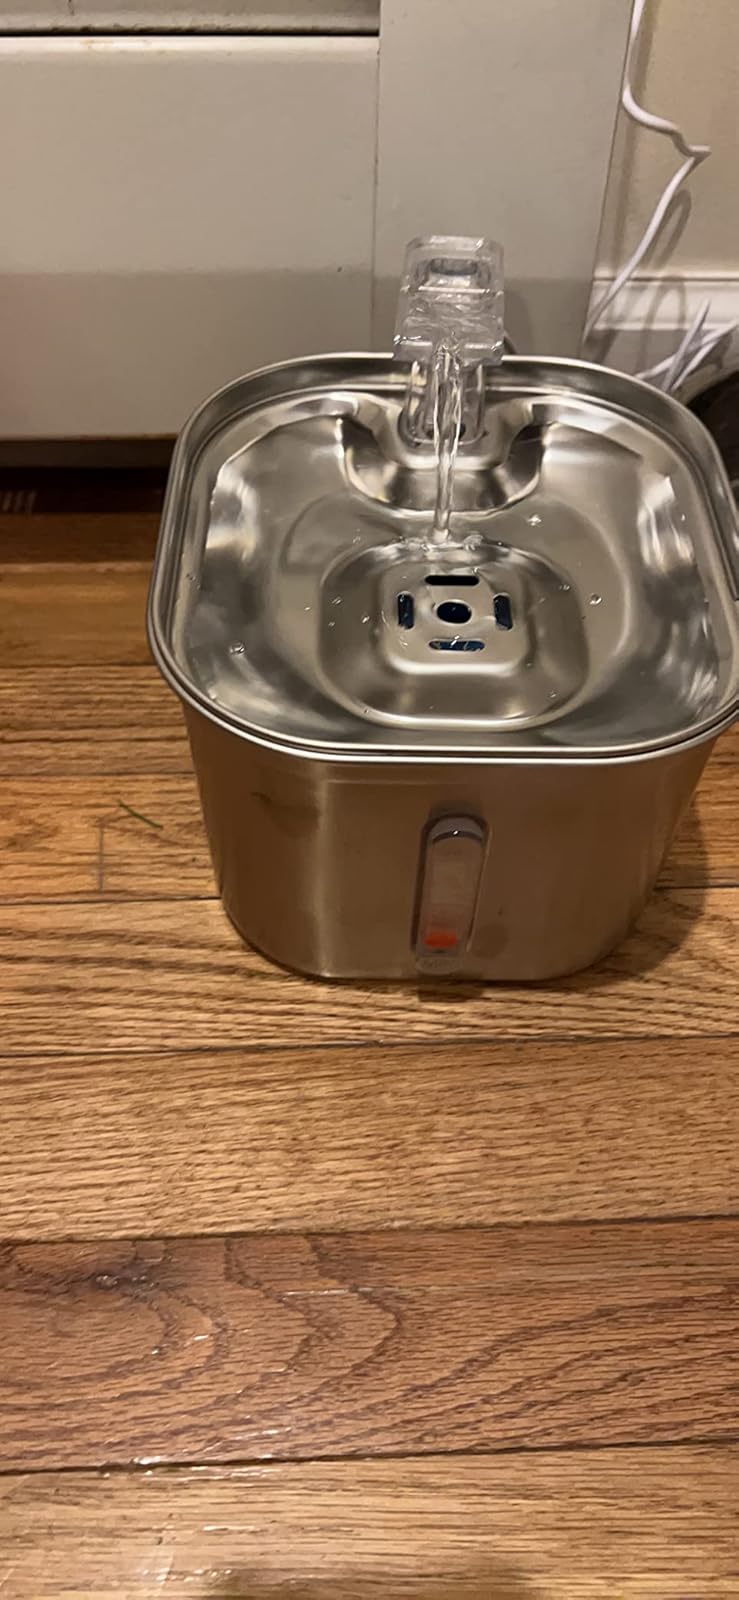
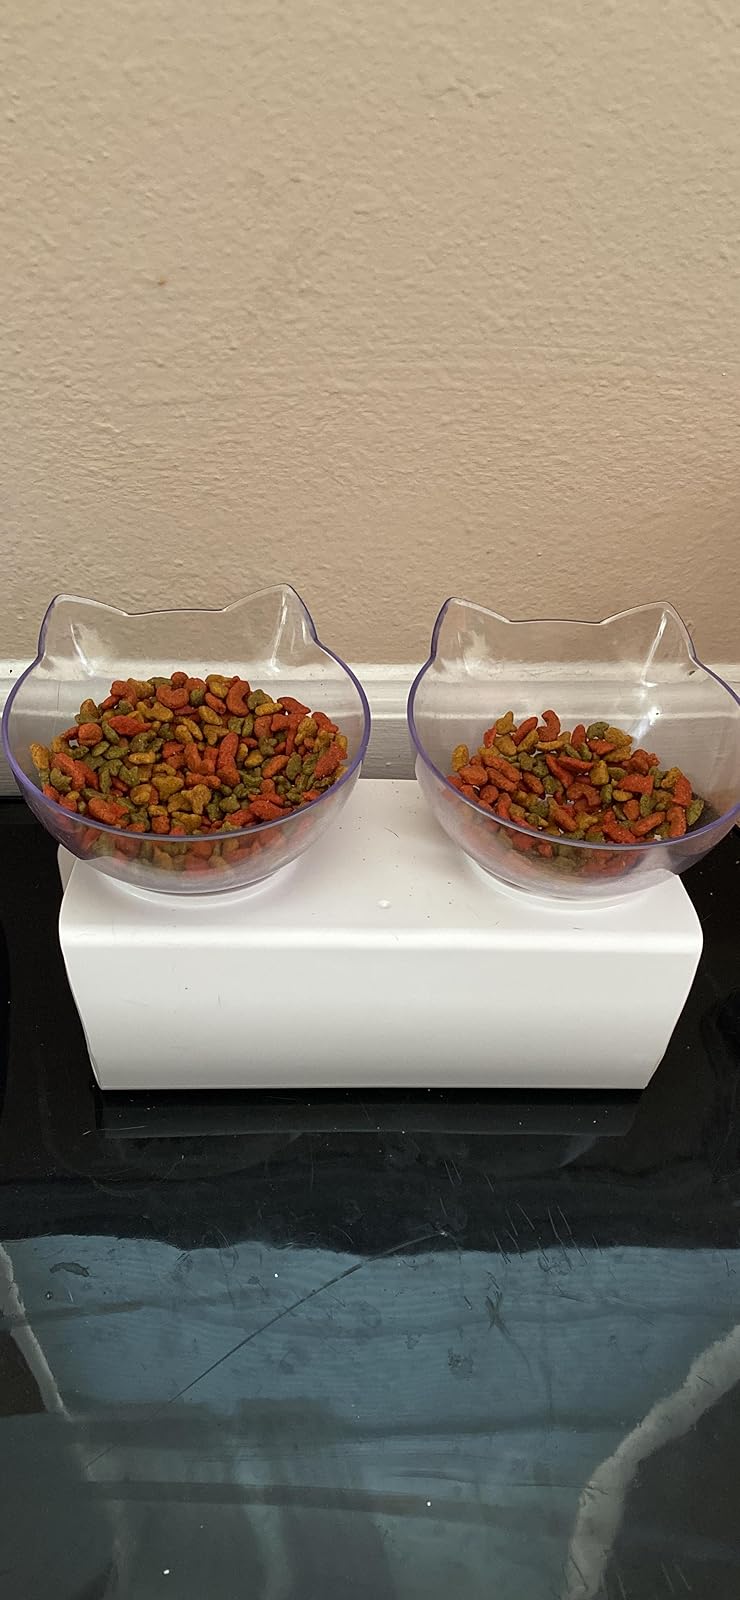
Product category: items_bowl
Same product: no